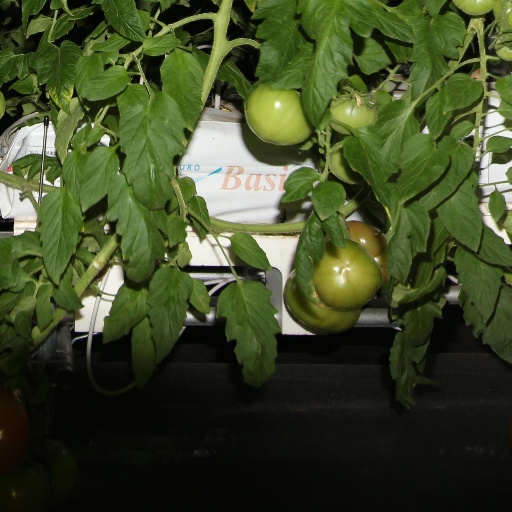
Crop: tomato